World War II 50th Anniversary commemorative coins

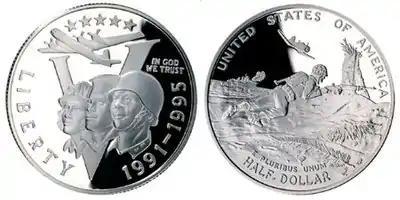
World War II 50th Anniversary half dollar obverse (left) and reverse (right)

The obverse of the World War II 50th Anniversary commemorative half dollar, designed by George Klauba, features the faces of three U.S. service personnel superimposed upon the "V" for victory symbol at center, beneath a B-17 bomber with five stars above the bomber at the top. The reverse of the coin, designed by Bill J. Leftwich, features an American serviceman on the beach of a Pacific island while a landing craft, a ship, and a fighter plane appear in the background.